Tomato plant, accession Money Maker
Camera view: bottom (45 deg); turntable rotation: 330 degrees
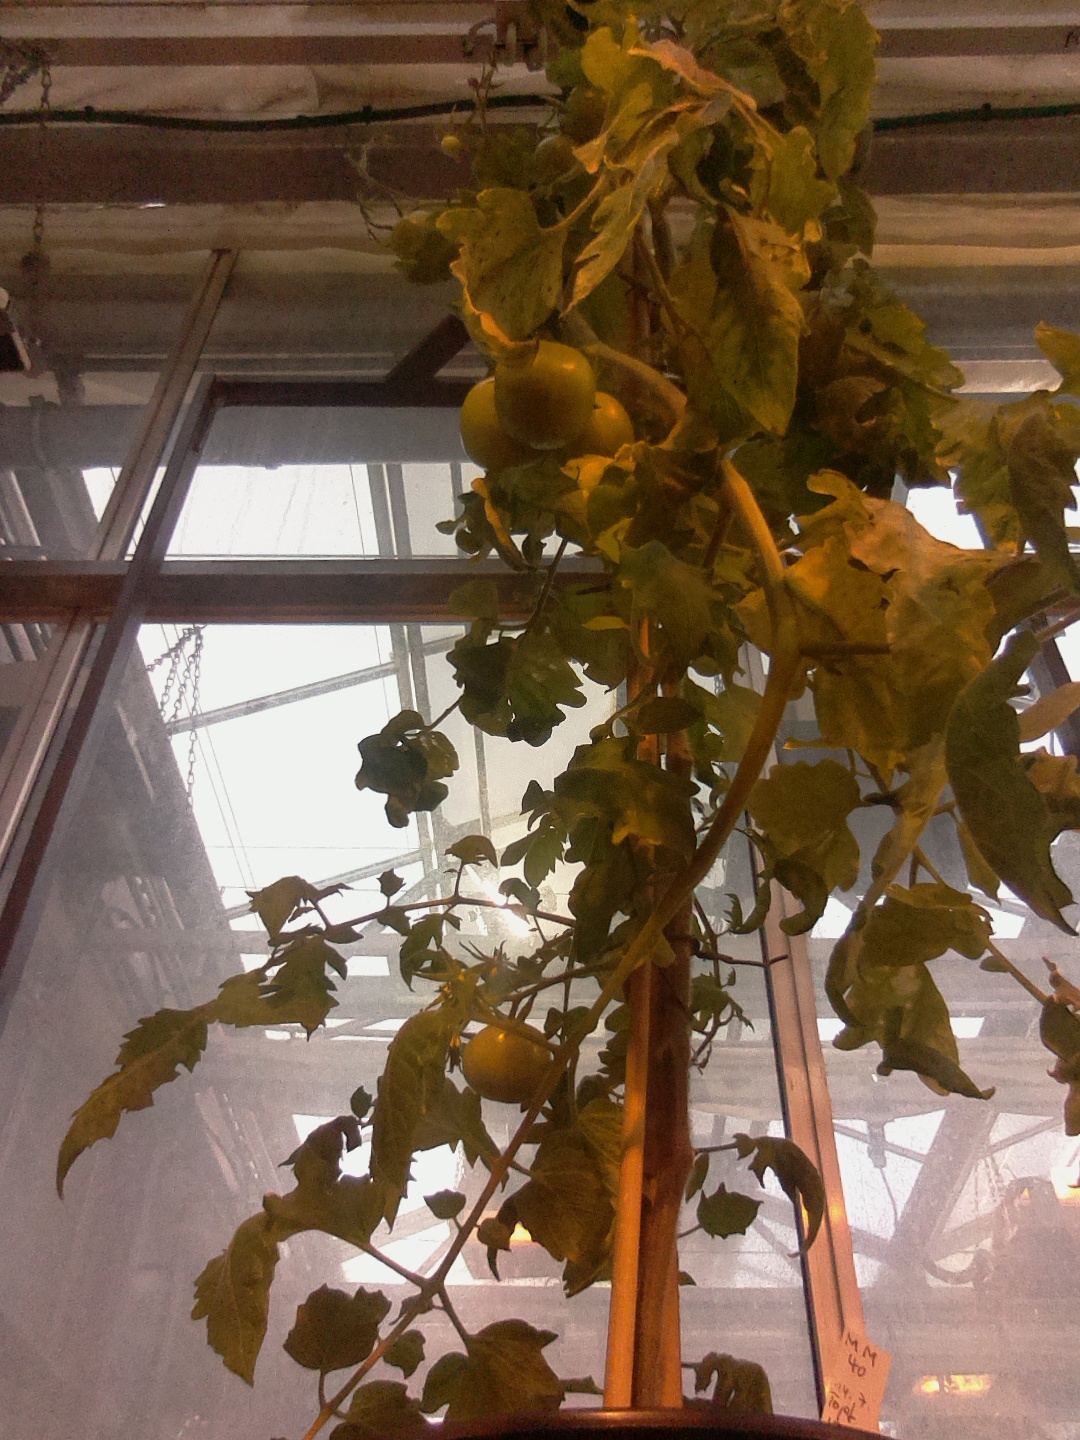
BBCH growth stage 77: 70%-80% of final fruit size